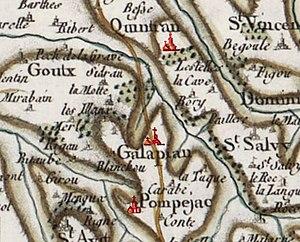
Détail de la paroisse de Galapian et ses annexes, sur la carte de Cassini.
Galapian est une commune du Sud-Ouest de la France située dans le département de Lot-et-Garonne en région Nouvelle-Aquitaine.